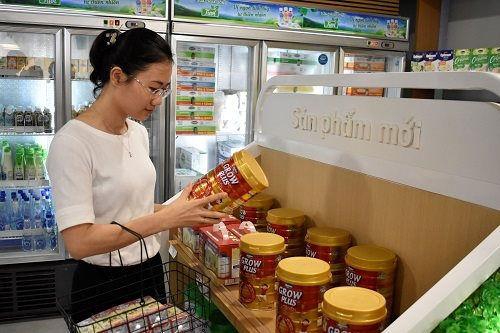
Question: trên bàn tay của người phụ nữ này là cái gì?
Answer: trên bàn tay của người phụ nữ này là một hộp sữa bột